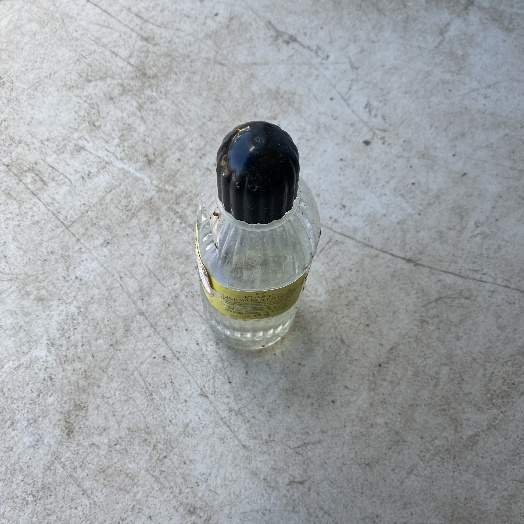
Label: Plastic